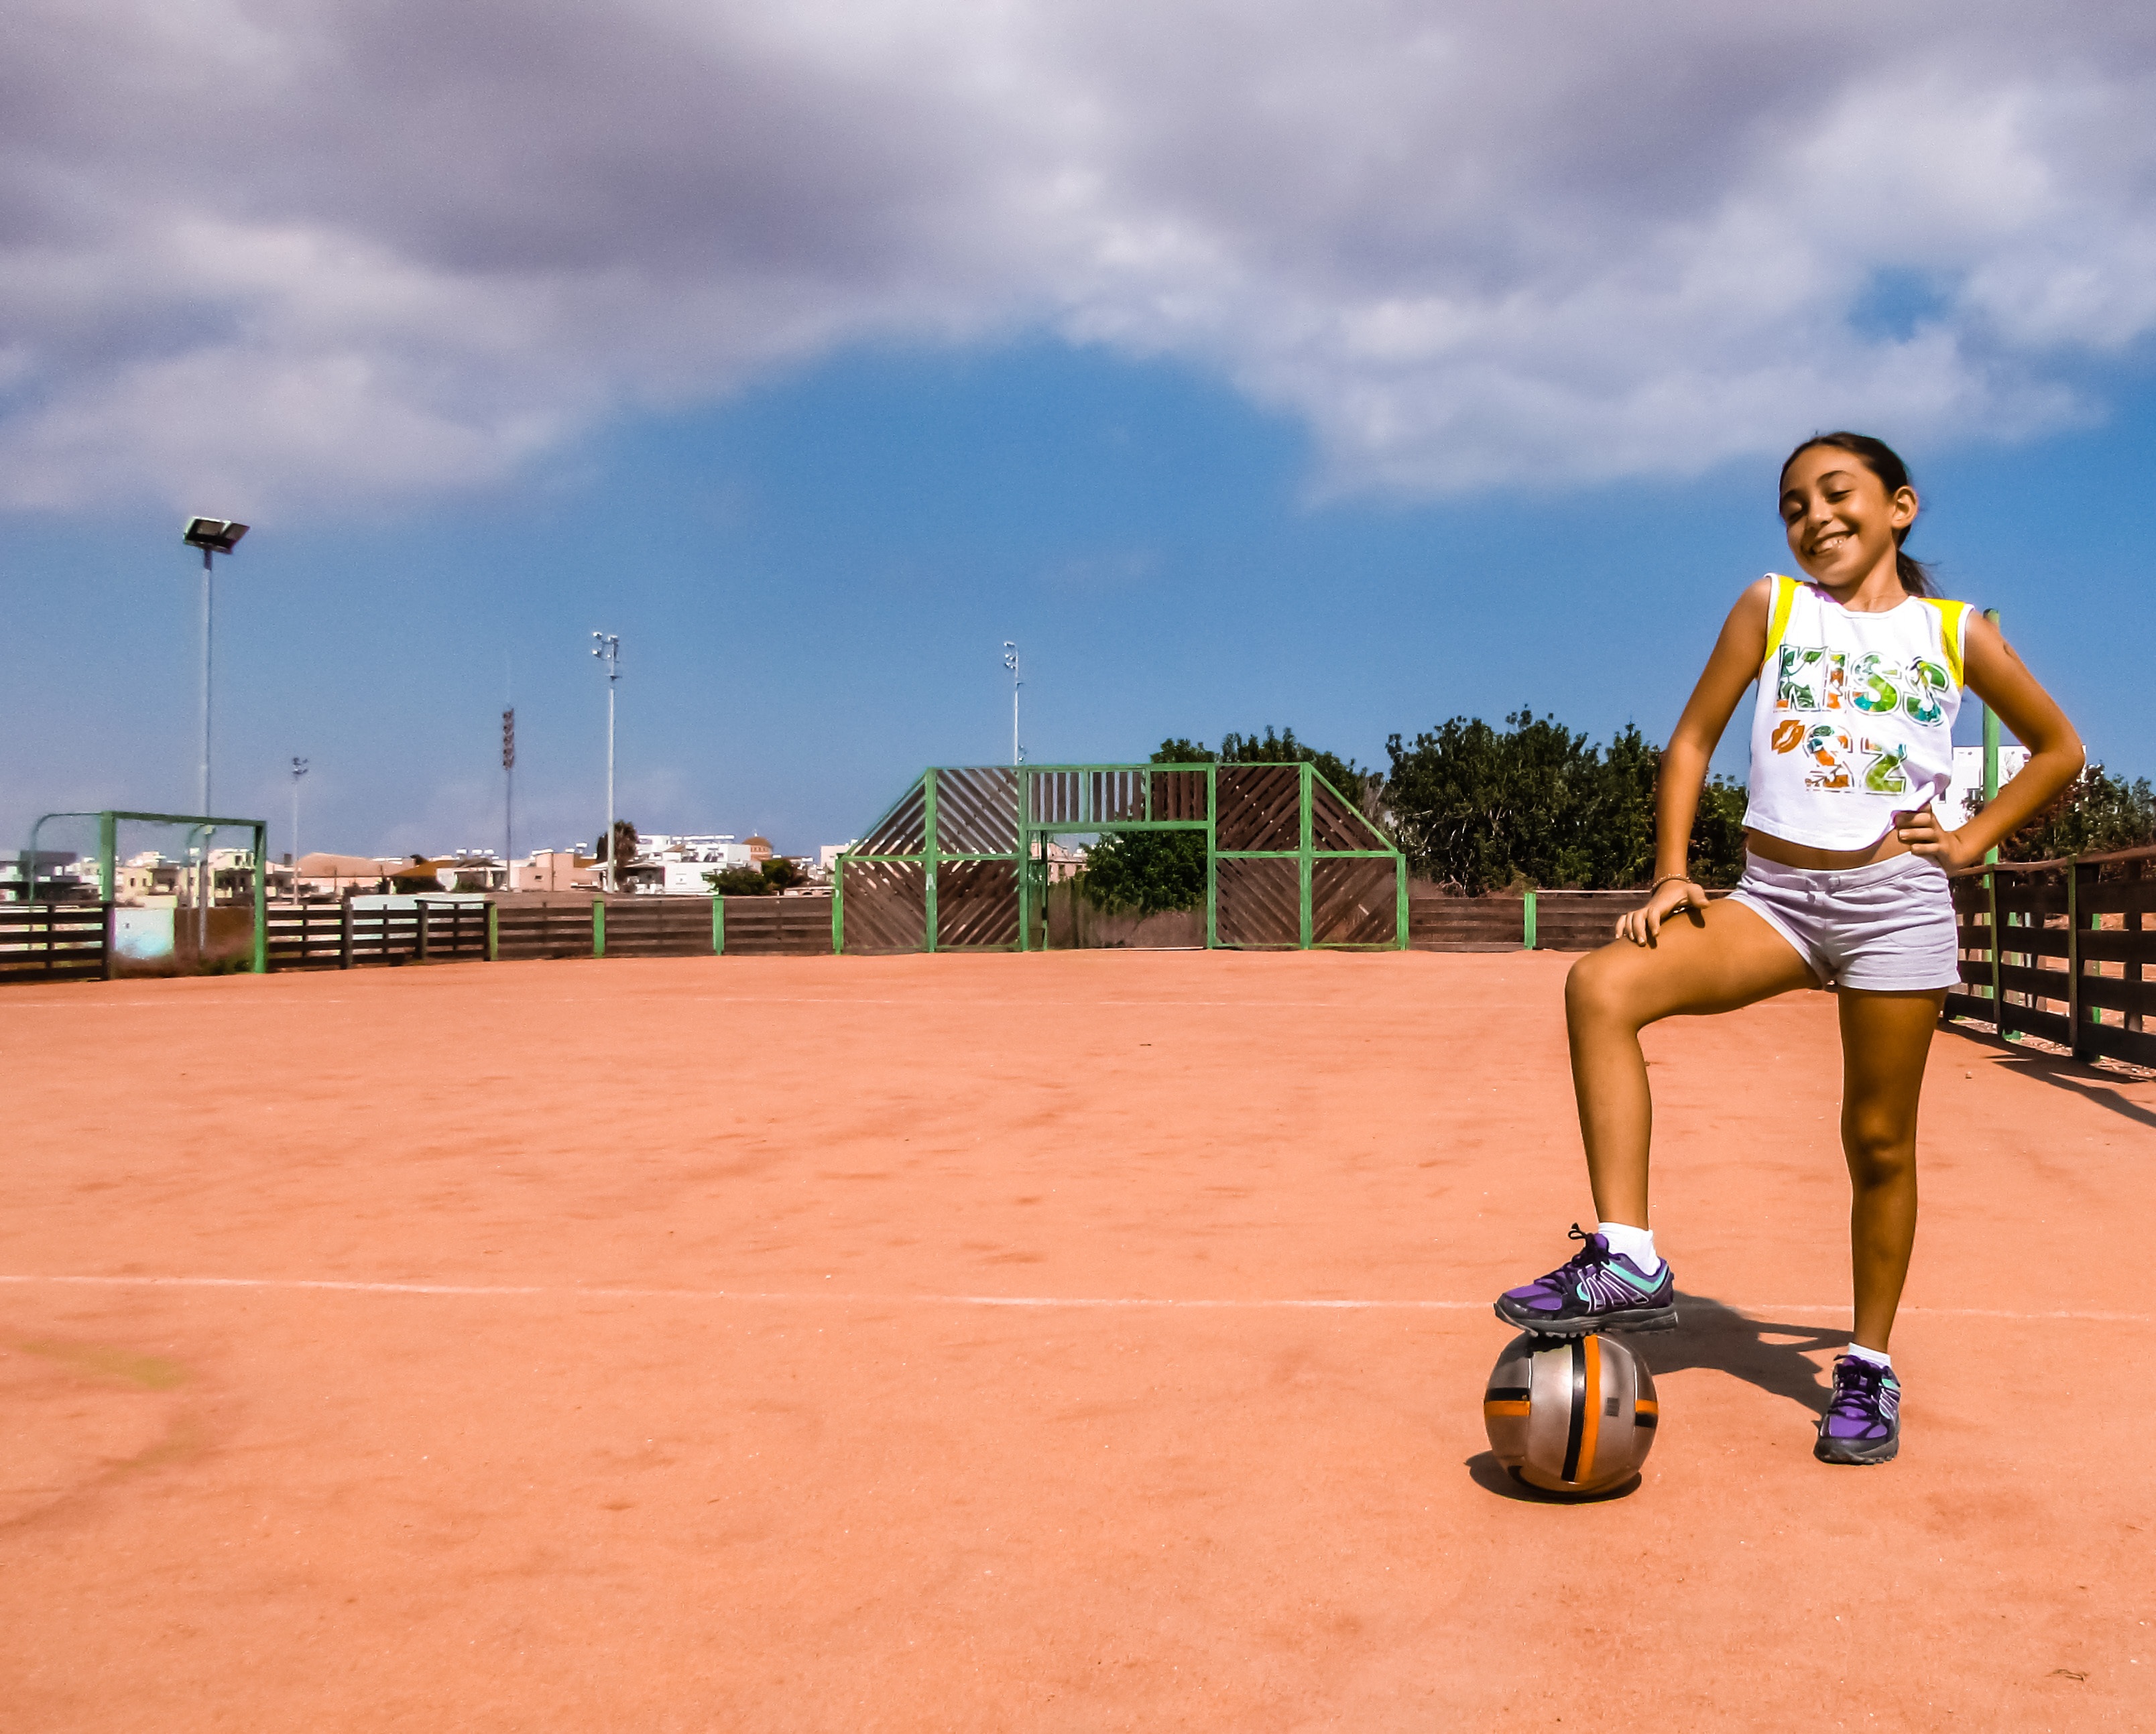
girl, kid, model, soccer, football, soccer field, posing, tennis, sports, footballer, tournament, softball, ball game